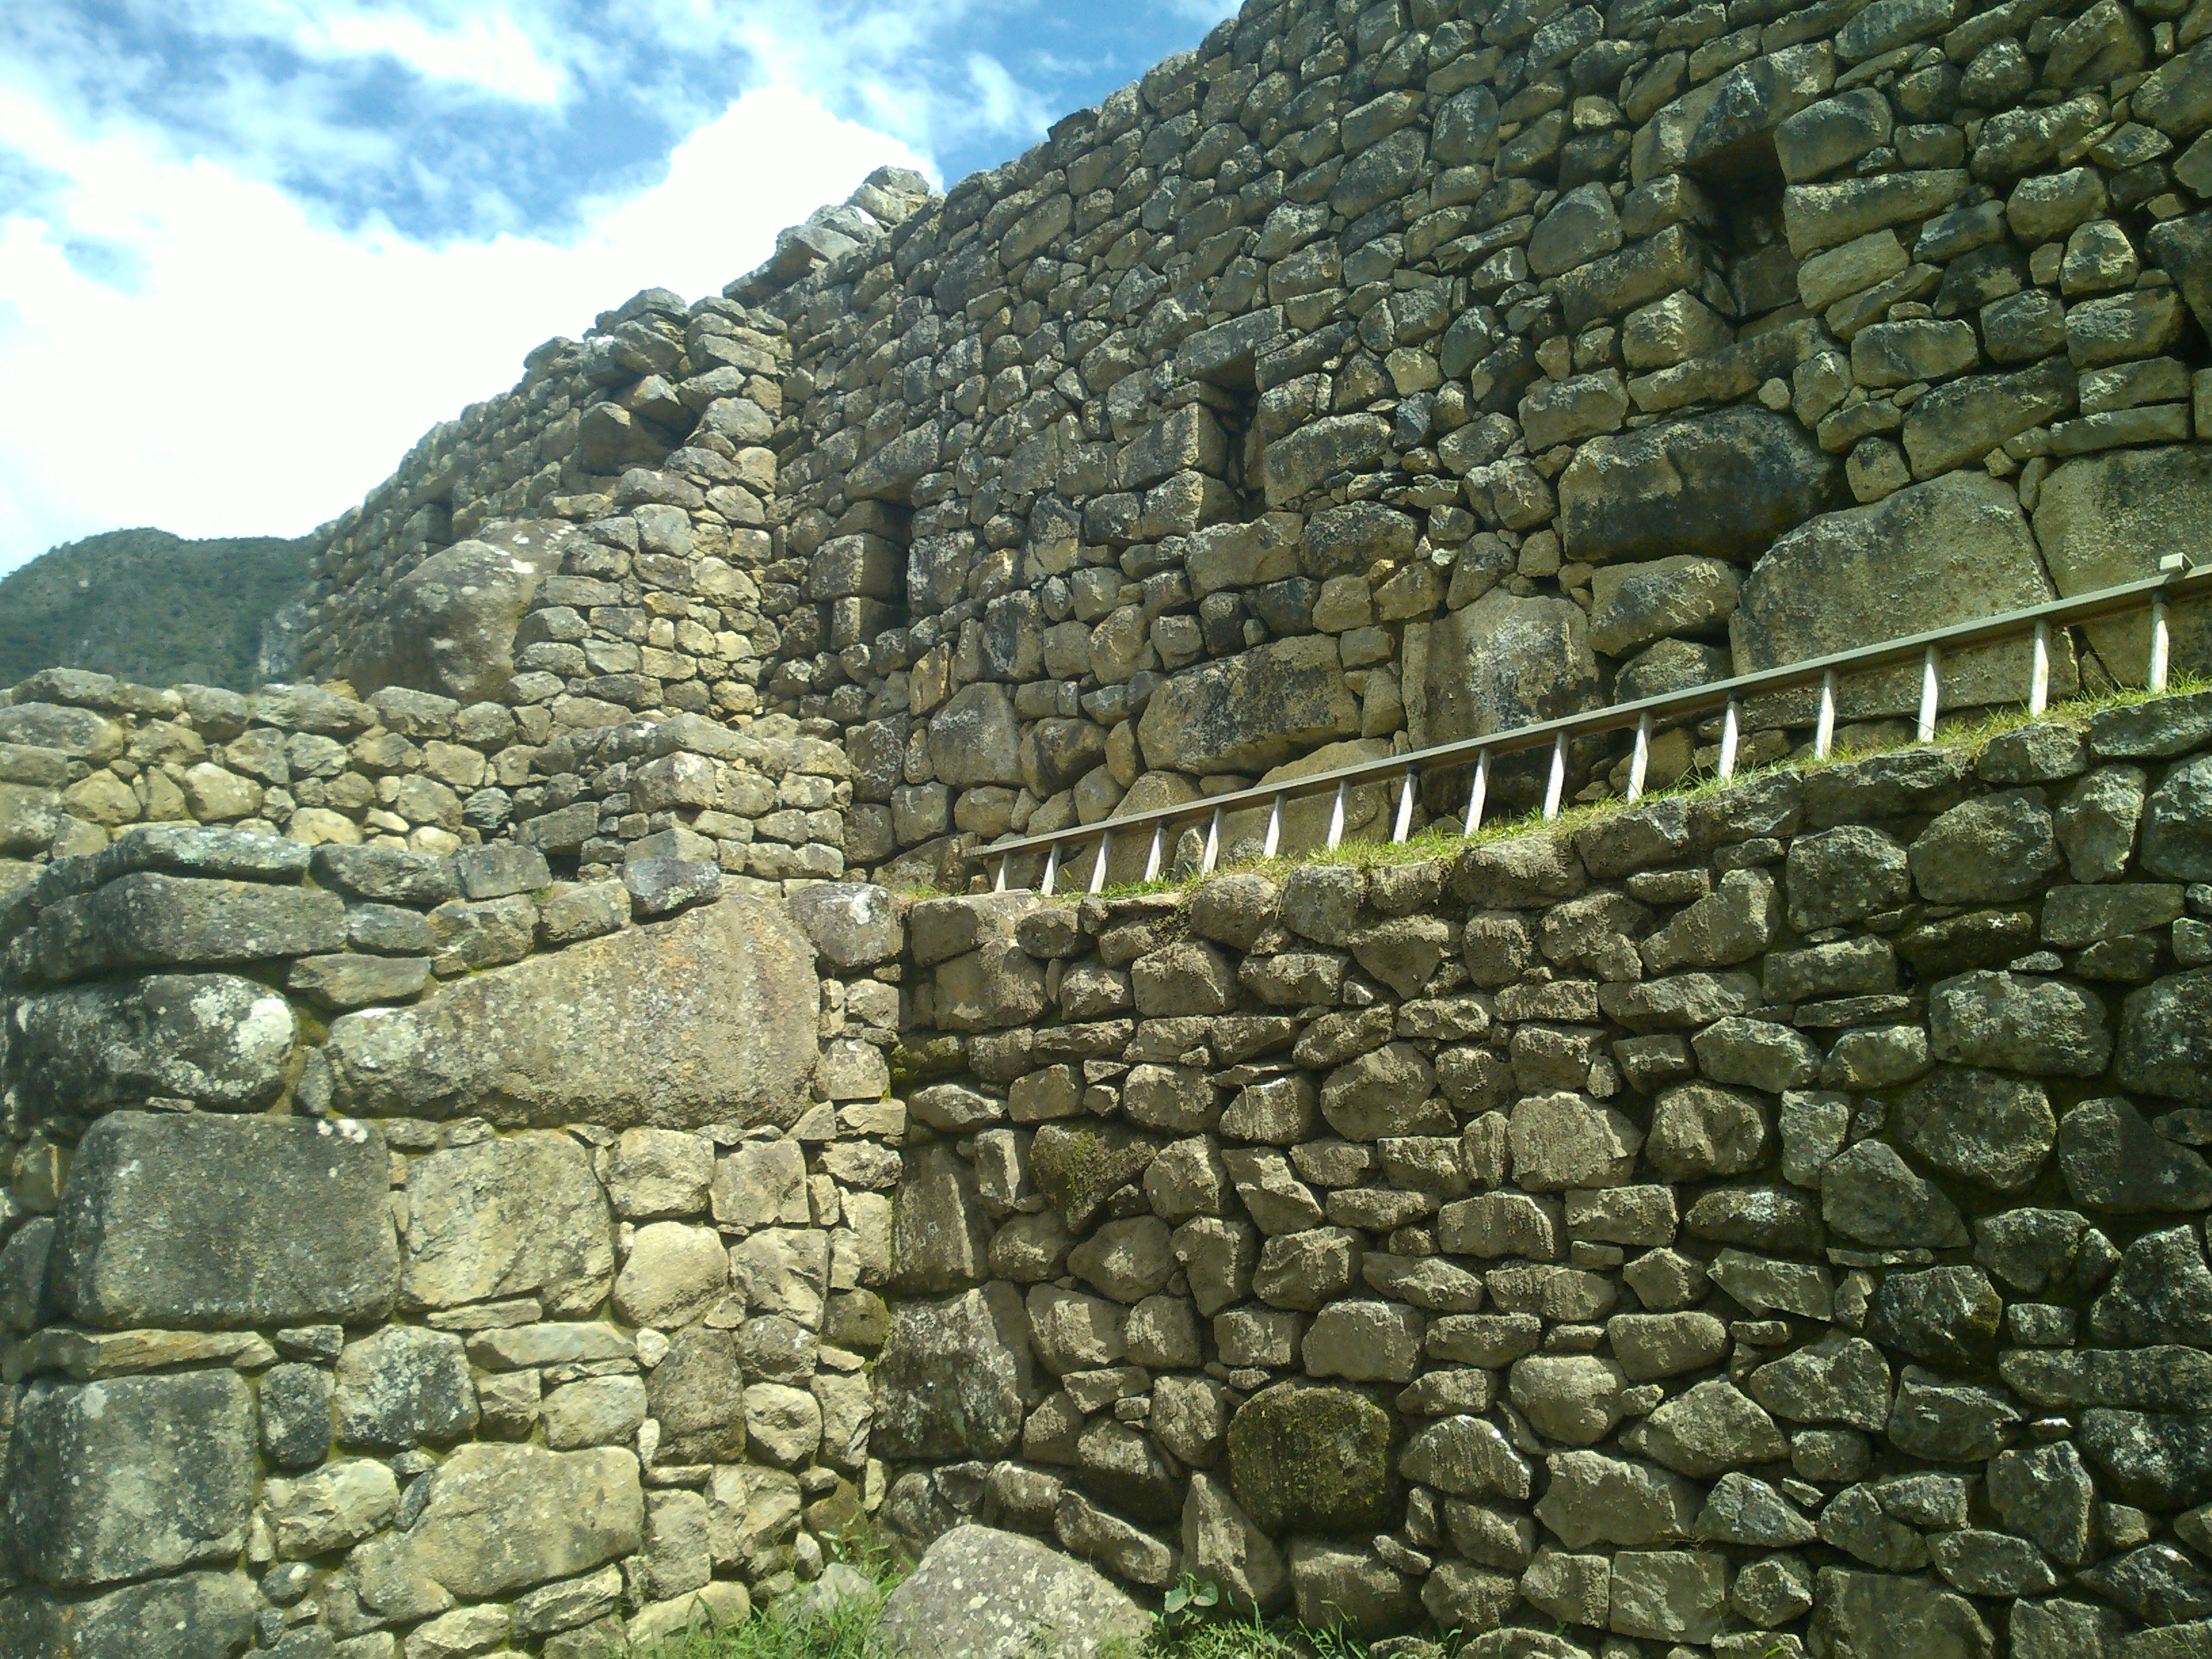
landscape, rock, building, wall, stone wall, fortification, terrain, rock wall, ruins, machupicchu, monastery, bedrock, archaeological site, unesco world heritage site, historic site, ancient history, maya civilization